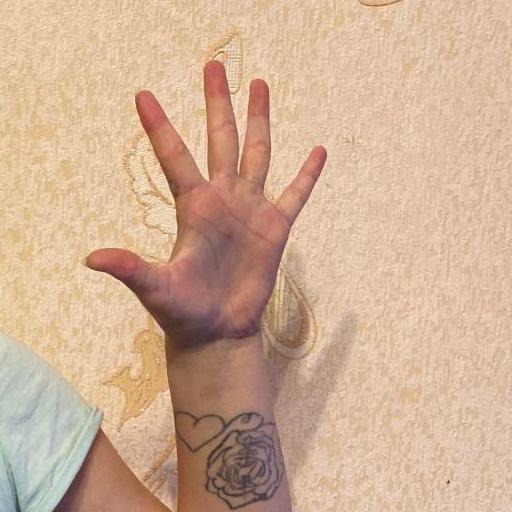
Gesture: palm